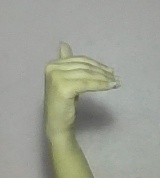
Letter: khaa